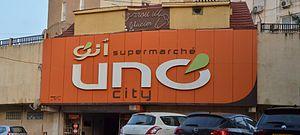
Supermarché Uno de Garidi
Uno est une enseigne de grande distribution algérienne faisant partie du groupe Cevital. Créée en 2007, par l'industriel Issad Rebrab. L'enseigne est leader de la grande distribution en Algérie.